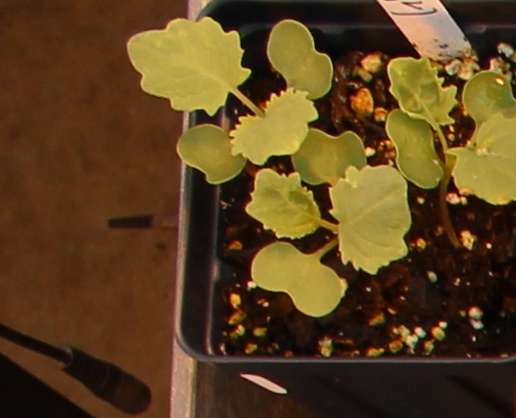
Label: Canola